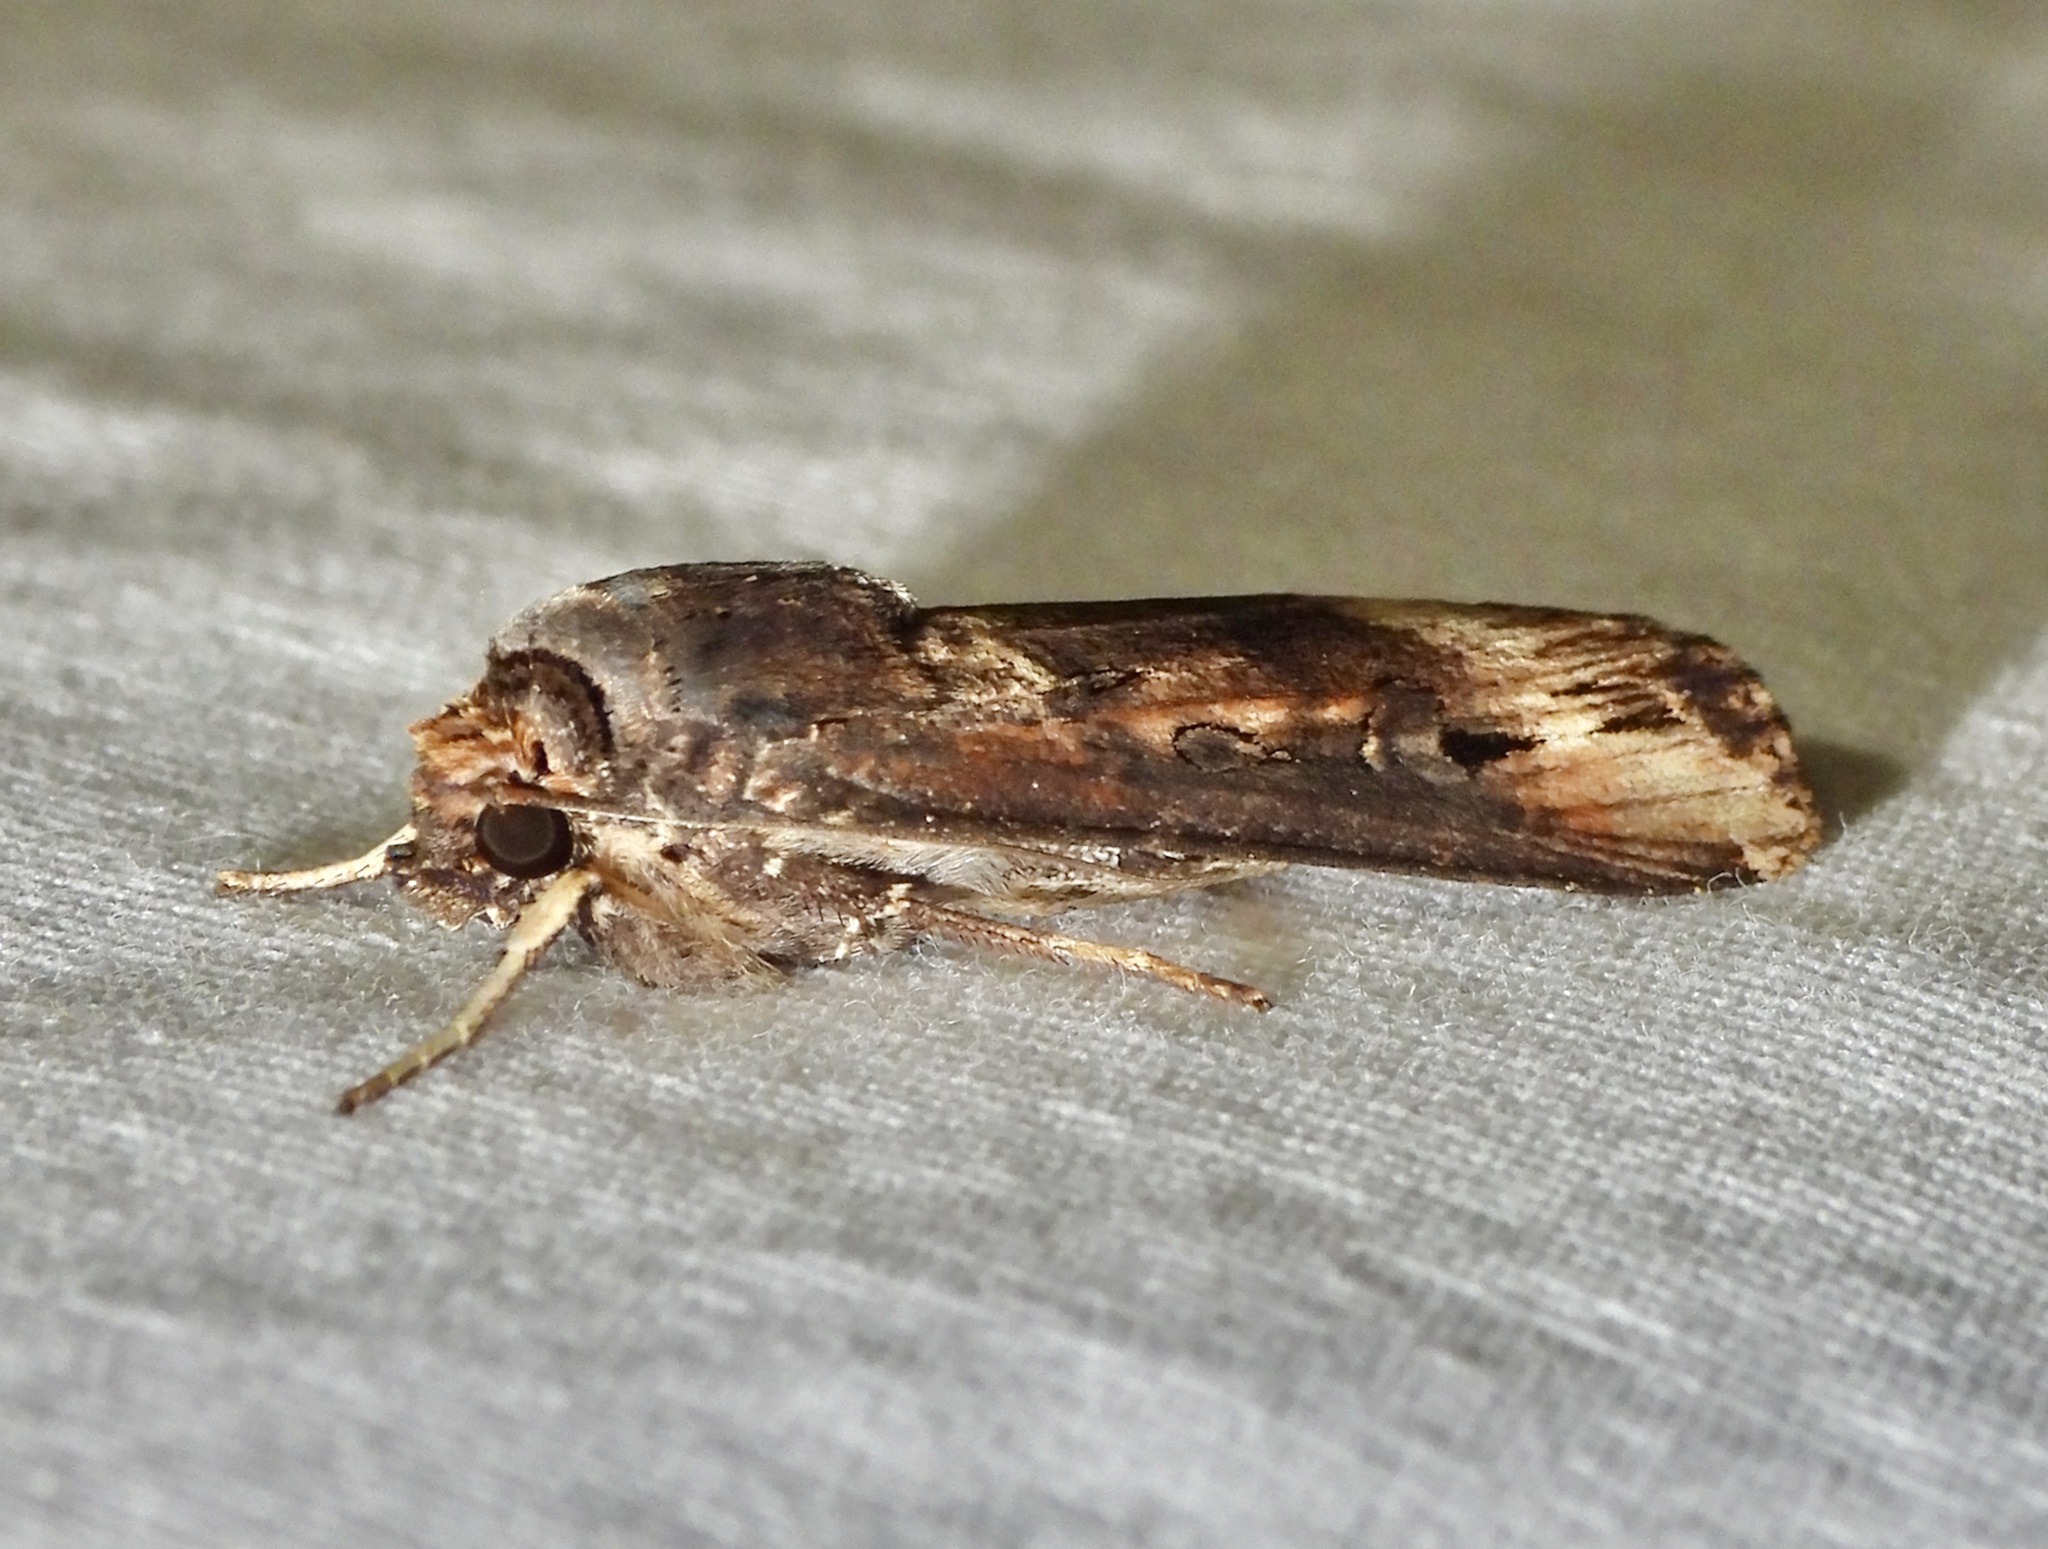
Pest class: cutworms